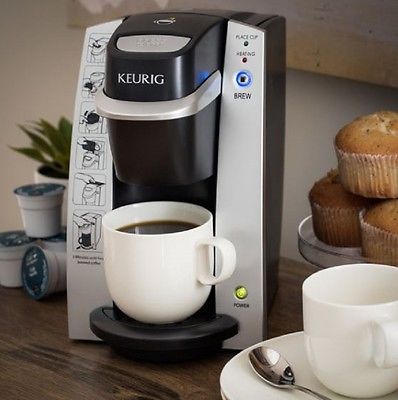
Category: coffee maker